Labroquère

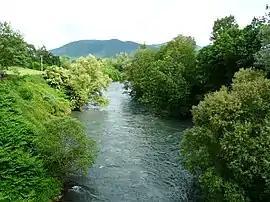
The Garonne

Labroquère is a commune in the Haute-Garonne department in southwestern France.